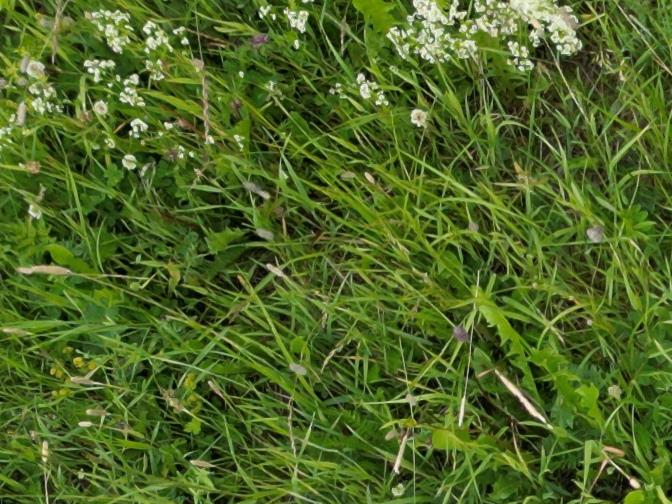
Flowers visible: yarrow flowers, yarrow flowers, yarrow flowers, yarrow flowers, yarrow flowers, yarrow flowers, yarrow flowers